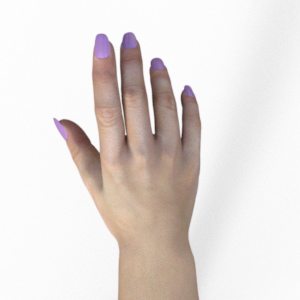
Label: paper